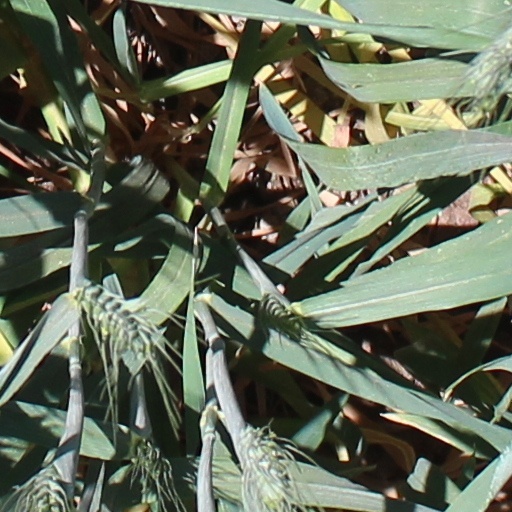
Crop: wheat